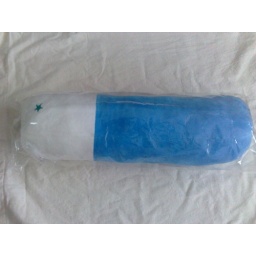
Brand new Philips avent bolster in blue and white with bear embroided for free with any purchase